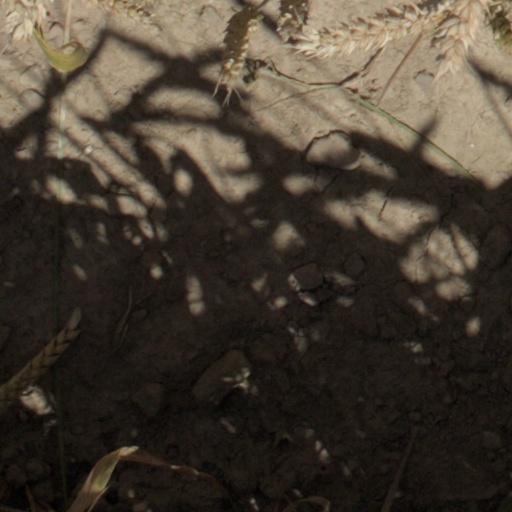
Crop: wheat